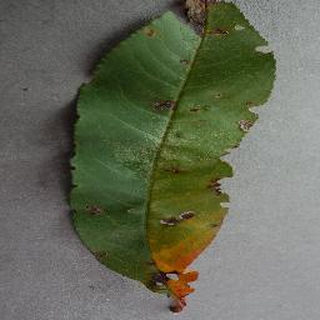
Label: peach_bacterial_spot